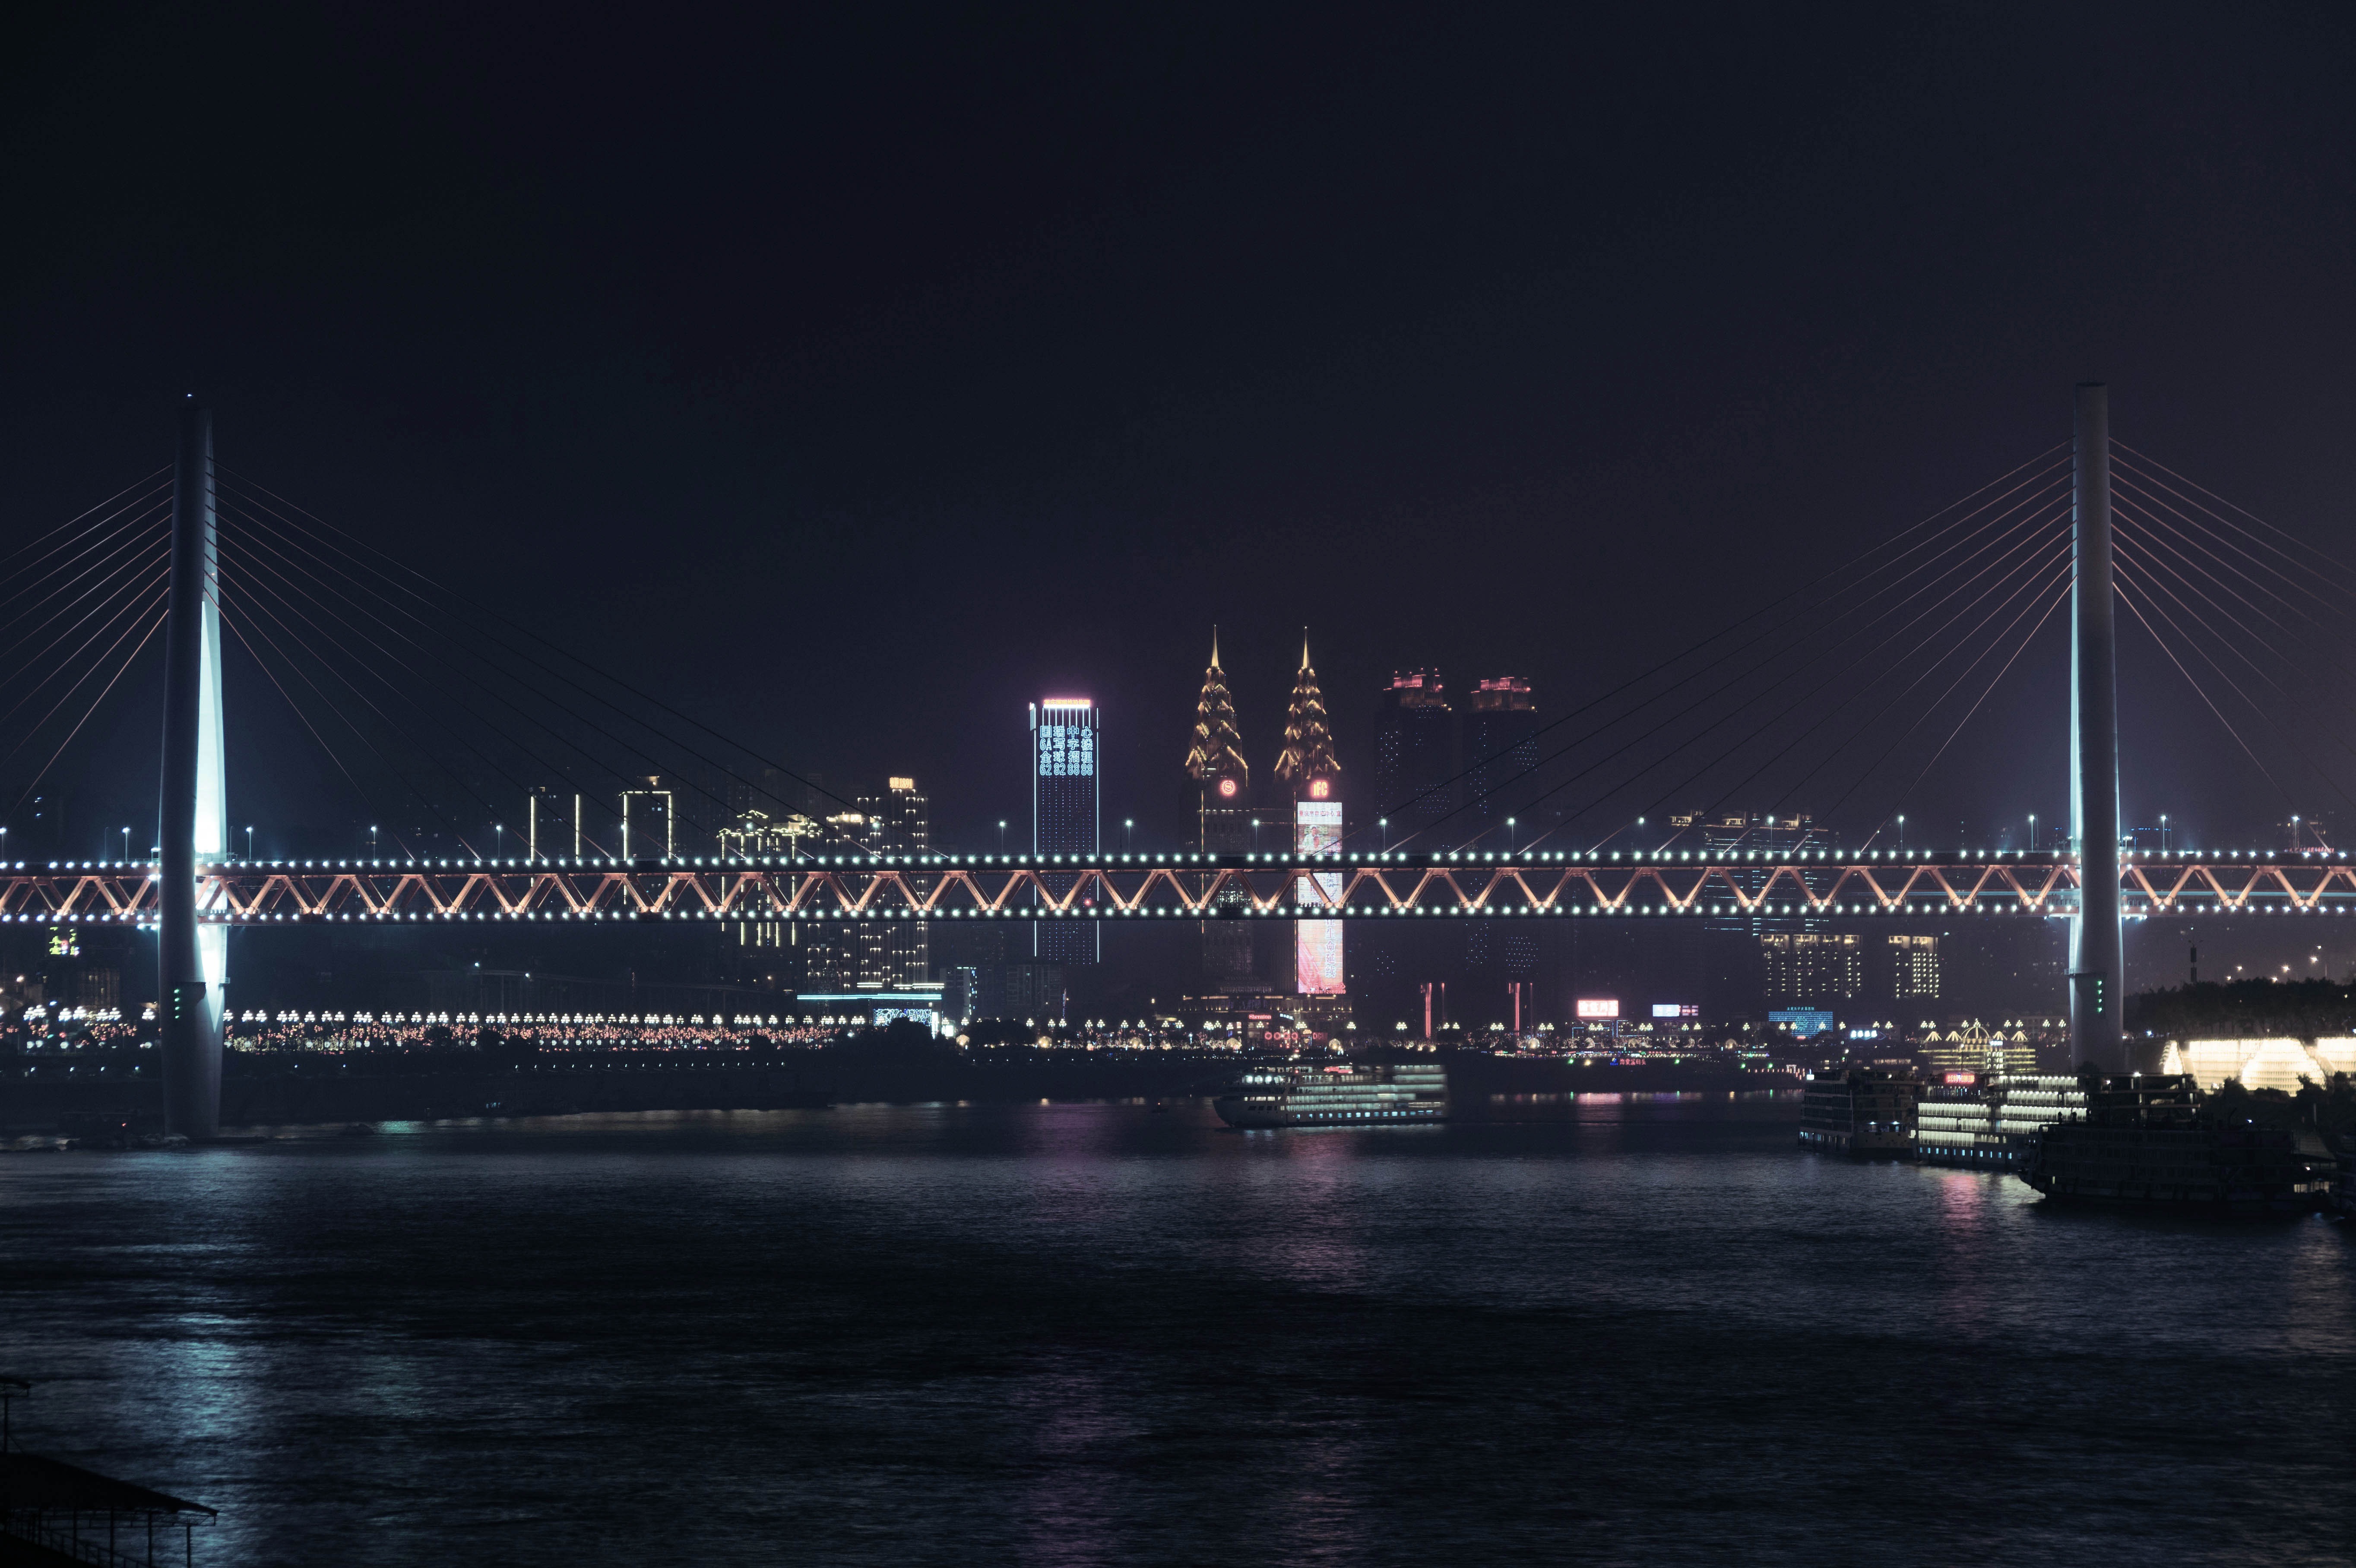
horizon, bridge, skyline, night, city, skyscraper, cityscape, dusk, evening, reflection, landmark, lights, night view, metropolis, chongqing, chinese new year, human settlement, nanbin